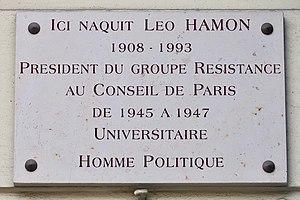
Plaque en hommage à Léo Hamon, 39 boulevard de Port-Royal (Paris, 13e).
Léo Hamon, né le 12 janvier 1908 à Paris et mort le 27 octobre 1993 à Paris, est un homme politique et politologue français.